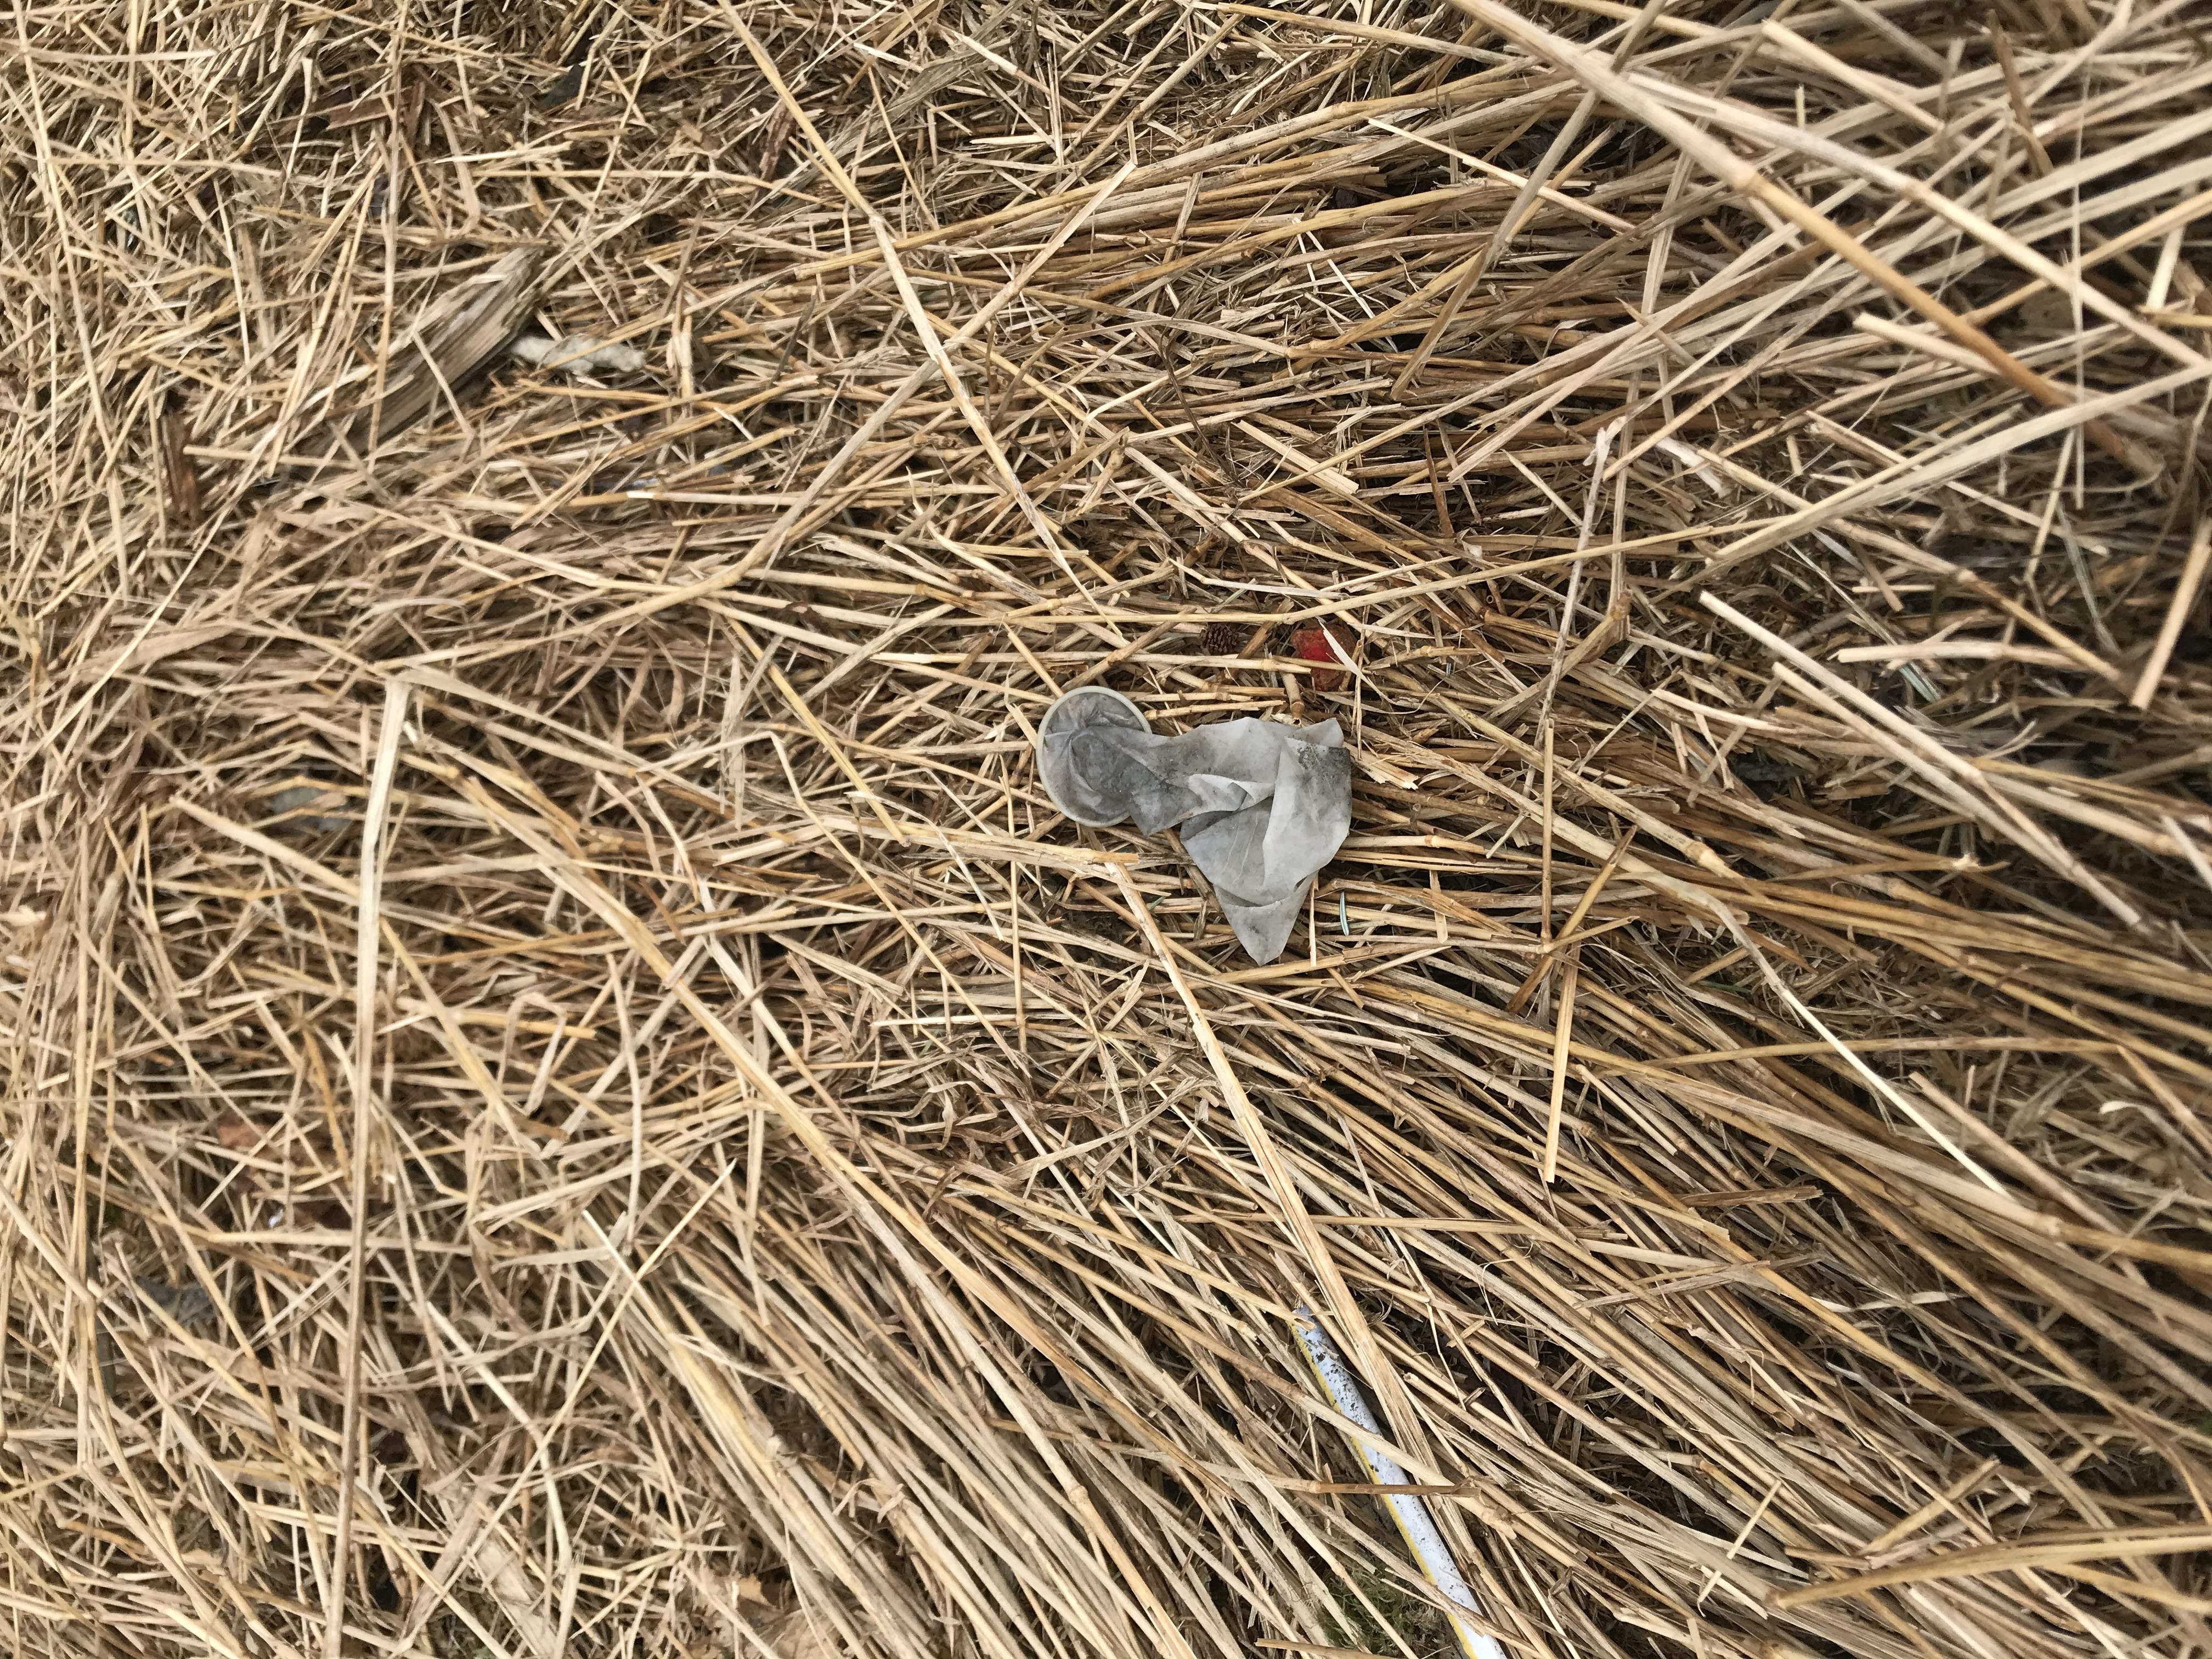
Object: Other plastic wrapper (Plastic bag & wrapper)

Object: Plastic straw (Straw)